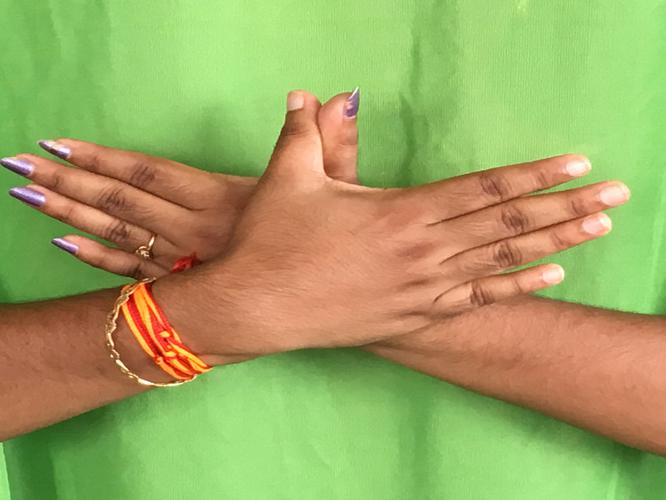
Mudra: Garuda
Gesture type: double_hand